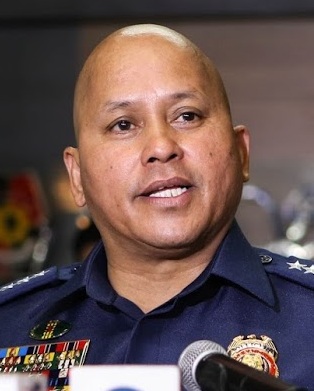
โรนัลด์ เดลา โรซา

| honorific_prefix = อธิบดี (กรมตำรวจแห่งชาติฟิลิปปินส์)|อธิบดี
| name = โรนัลด์ เดลา โรซา
| image = Ronald dela Rosa 073116 (cropped).jpg
| office = สำนักราชทัณฑ์ (ประเทศฟิลิปปินส์)|อธิบดีแห่งสำนักราชทัณฑ์
| president = โรดรีโก ดูแตร์เต
| term_start = 30 เมษายน ค.ศ. 2018
| predecessor = เรย์ รากัส (โอไอซี)
| office2 = อธิบดีกรมตำรวจแห่งชาติฟิลิปปินส์|อธิบดีกรมตำรวจแห่งชาติฟิลิปปินส์
| president2 = โรดรีโก ดูแตร์เต
| term_start2 = 1 กรกฎาคม ค.ศ. 2016
| term_end2 = 19 เมษายน ค.ศ. 2018
| predecessor2 = รีการ์โด มาร์เกซ
| successor2 = ออสการ์ อัลบายัลเด
| birth_name = โรนัลด์ มาราพอน เดลา โรซา
| birth_place = บารังไกย์บาโต ซานตาครูซ (จังหวัดตีโมกดาเบา)|ซานตาครูซ จังหวัดตีโมกดาเบา ประเทศฟิลิปปินส์ Ronald dela Rosa Birth CertificateTejano, I. (2016, May 18). Duterte picks Dela Rosa as next PNP chief , "Sun Star Davao"
| nationality = ชาวฟิลิปปินส์|ฟิลิปปินส์
| children = 3
| alma_mater = มหาวิทยาลัยรัฐมินดาเนา โรงเรียนนายร้อยฟิลิปปินส์ (ชั้นปี ค.ศ. 1986) มหาวิทยาลัยเซาท์อีสเทิร์นฟิลิปปินส์
| module = Infobox police officer
| other_names = บาโต, ดูรอย (วิทยาลัยการทหารฟิลิปปินส์)
|child = yes
| serviceyears = ค.ศ. 19862018
| department = กองกำลังตำรวจฟิลิปปินส์ (อดีต)กรมตำรวจแห่งชาติฟิลิปปินส์
|rank = * ร้อยตำรวจโท (ค.ศ. 1986–2012)
* ผู้กำกับการดาเบา (ค.ศ. 2012–2013)
* ไฟล์:PNP_GEN_Svc.svg|30px อธิบดี (กรมตำรวจแห่งชาติฟิลิปปินส์)|อธิบดี (ค.ศ. 2016–2018)
โรนัลด์ มาราพอน เดลา โรซา () ยังเป็นที่รู้จักกันในนาม บาโต เดลา โรซา หรือ บาโต () เป็นนายตำรวจชาวฟิลิปปินส์ที่เกษียณอายุราชการซึ่งทำหน้าที่เป็นสำนักราชทัณฑ์ (ประเทศฟิลิปปินส์)|อธิบดีแห่งสำนักราชทัณฑ์ตั้งแต่วันที่ 30 เมษายน ค.ศ. 2018 เขาทำหน้าที่เป็นอธิบดีกรมตำรวจแห่งชาติฟิลิปปินส์ตั้งแต่วันที่ 1 กรกฎาคม ค.ศ. 2016 ถึงวันที่ 19 เมษายน ค.ศ. 2018De Jesus, Julliane Love It’s official: Dela Rosa is new PNP chief, "Philippine Daily Inquirer", July 1, 2016
== ชีวิตในวัยเด็กและการศึกษา ==
เดลา โรซา เกิดวันที่ 21 มกราคม ค.ศ. 1962 ที่บารังไกย์บาโต ซานตาครูซ (จังหวัดตีโมกดาเบา)|ซานตาครูซ จังหวัดตีโมกดาเบา โดยเป็นบุตรของเซอร์เตโอโดโร ดีอามาตอน เดลา โรซา และอานีเซีย ครุสเปโร มาลาพอน ครอบครัวของเขา "ค่อนข้างจน" เพราะพ่อของเขามีรายได้น้อยในการทำงานเป็นคนขับรถสามล้อมอเตอร์ (ประเทศฟิลิปปินส์)|รถสามล้อ ครั้นเดลา โรซา เข้าสู่วัยหนุ่มก็ทำงานเป็นคนขนของ (ผู้ให้บริการ)|คนขนของในตลาดปลา และกระเป๋ารถโดยสารประจำทาง รวมถึงรับทำการบ้านให้เพื่อนร่วมชั้นเพื่อแลกกับอาหารมื้อเที่ยง นอกจากนี้ เขาใช้เวลาเดิน 8 กิโลเมตรทุกวันจากโรงเรียนถึงบ้าน
เดลา โรซา เข้ารับการศึกษาที่โรงเรียนประถมศึกษาบาโตและสตา, โรงเรียนมัธยมแห่งชาติครูซ ก่อนที่จะเข้าศึกษาในมหาวิทยาลัยรัฐมินดาเนา (MSU) เพื่อศึกษาหลักสูตรวิทยาศาสตรบัณฑิตสาขาการบริหารรัฐกิจ ในปี ค.ศ. 1982 เขาออกจากมหาวิทยาลัยรัฐมินดาเนา เพื่อเข้าศึกษาต่อที่โรงเรียนนายร้อยฟิลิปปินส์ (PMA) และสำเร็จการศึกษาในปี ค.ศ. 1986 ในฐานะส่วนหนึ่งของชั้น"ซีนักตารา" จากนั้นเขาก็ได้รับคุณวุฒิรัฐประศาสนศาตรมหาบัณฑิตในปี ค.ศ. 1998 และปรัชญาดุษฎีบัณฑิตในสาขาการบริหารการพัฒนาในปี ค.ศ. 2006 จากมหาวิทยาลัยเซาท์อีสเทิร์นฟิลิปปินส์ในดาเบาUniversity of Southeastern Philippines - "Ronald dela Rosa Congratulatory Tarp"
เดลา โรซา สำเร็จหลักสูตรหน่วยลาดตระเวนเสือป่า, เจ้าหน้าที่ข่าวกรองตำรวจชั้นสูง, เจ้าพนักงานตรวจสอบการเงินการบัญชีของเจ้าหน้าที่ตำรวจ และหลักสูตรเจ้าหน้าที่ความปลอดภัยของตำรวจ เขายังได้เข้าร่วมหลักสูตรการฝึกอบรมของเอฟบีไอ อะคาเดมี และโรงเรียนเรนเจอร์กองทัพบกสหรัฐในสหรัฐ รวมถึงหลักสูตรอาจารย์ผู้สอนตำรวจอากาศโดยตำรวจสหพันธรัฐออสเตรเลีย
เดลา โรซา มีชื่อเล่นคือ "บาโต" ระหว่างการมอบหมายครั้งแรกในดาเบา เมื่อนักศึกษาชั้นปีท้าย ๆ ของโรงเรียนเปรียบเทียบร่างกายของเขากับก้อนหินrefn|"บาโต" เป็นคำศัพท์ในภาษาตากาล็อก และภาษาเซบัวโน ซึ่งหมายถึง "หิน" หรือ "ก้อนหิน"|group=n
== อาชีพตำรวจ ==
=== ช่วงต้นอาชีพ (ค.ศ. 1986–2012) ===
เดลา โรซา เข้าร่วมกองกำลังตำรวจในปี ค.ศ. 1986 ในฐานะผู้หมวดของกองกำลังตำรวจฟิลิปปินส์ ที่ตอนนี้ยุบหน่วยแล้ว ในดาเบา ส่วนในปี ค.ศ. 1992 เขาได้รับมอบหมายให้เป็นสารวัตรใหญ่และทำงานเป็นหนึ่งในพนักงานที่สำนักงานตำรวจภูมิภาค (PRO)-ดาเบา และในปี ค.ศ. 1997 เขาได้รับมอบหมายให้เป็นผู้อำนวยการตำรวจภูธรของจังหวัดลัมบักนางโคมโปสเตลา สำหรับในปี ค.ศ. 1999 เขาได้รับมอบหมายให้ทำงานในตำแหน่งผู้อำนวยการตำรวจของกรมตำรวจแห่งชาติฟิลิปปินส์ (PNP) ที่แคมป์เคลมในเกซอนซิตี ครั้นในปี ค.ศ. 2001 เขากลับมาทำงานที่สำนักงานตำรวจภูมิภาค-ดาเบา ยังคงดำรงตำแหน่งรองหัวหน้าสำนักงานบุคลากรภูมิภาค กองทรัพยากรบุคคลและการพัฒนาของเขตดาเบา|เขตที่ 11 แล้วในปี ค.ศ. 2003 เขาได้รับการเลื่อนตำแหน่งเป็นผู้กำกับการตำรวจ#ฟิลิปปินส์|ผู้กำกับการตำรวจและได้รับมอบหมายสู่แคมป์คาติติปันในดาเบา จากนั้นเขาก็ย้ายไปเป็นผู้อำนวยการฝ่ายทรัพยากรบุคคลและการพัฒนาในฐานะหัวหน้าหน่วยฝึกอบรม กระทั่งในปี ค.ศ. 2005 เขาได้รับมอบหมายให้เป็นนายตำรวจเขตเมืองดาเบา (DCPO) หลังจากนั้นแปดเดือน เขาย้ายกลับไปที่สำนักงานตำรวจภูมิภาค-ดาเบา และได้รับการเลื่อนตำแหน่งเป็นหัวหน้าหน่วยสืบราชการลับและสืบสวนภูมิภาค (RIID) ส่วนในปี ค.ศ. 2007 เขาได้เป็นผู้อำนวยการสำนักงานตำรวจภูธรจังหวัดลัมบักนางโคมโปสเตลา (CVPPO) ในฐานะผู้กำกับการ ต่อมา ในปี ค.ศ. 2008 เขาได้รับการเลื่อนตำแหน่งเป็นยศตำรวจ#ฟิลิปปินส์|ผู้กำกับอาวุโส และในปี ค.ศ. 2009 เขาย้ายไปอยู่ที่จังหวัดตีโมกดาเบาซึ่งทำหน้าที่เป็นผู้อำนวยการสำนักงานตำรวจภูธรจังหวัดตีโมกดาเบา (DSPPO) ส่วนในปี ค.ศ. 2011 เขาเป็นหัวหน้าส่วนภูมิภาคของแผนกโลจิสติกส์และพัฒนางานวิจัย (RL-RDD) ในสำนักงานตำรวจภูมิภาค-ดาเบา กระทั่งปี ค.ศ. 2012 เขาได้รับมอบหมายสู่นครดาเบา ในฐานะผู้อำนวยการคนใหม่ของสำนักงานตำรวจนครดาเบา
=== หัวหน้าตำรวจนครดาเบา (ค.ศ. 2012–2013) ===
เดลา โรซา เคยดำรงตำแหน่งหัวหน้าสำนักงานตำรวจนครดาเบาตั้งแต่เดือนมกราคม ค.ศ. 2012 ถึงเดือนตุลาคม ค.ศ. 2013 ภายใต้นายกเทศมนตรีซารา ดูแตร์เต (ในสำนักงาน: 30 มิถุนายน ค.ศ. 2010 – 30 มิถุนายน ค.ศ. 2013) และโรดรีโก ดูแตร์เต (ในสำนักงาน: 30 มิถุนายน ค.ศ. 2013 – 30 มิถุนายน ค.ศ. 2016) ในปี ค.ศ. 2012 เขาเป็นผู้นำการปราบปรามองค์การการโจรกรรมรถยนต์ถูกกล่าวหาว่าริเริ่มโครงการโดยไรอัน "บักติน" ยู ส่วนในเดือนกรกฎาคม ค.ศ. 2013 เขาเป็นหัวหน้าช่วยชีวิตที่ประสบความสำเร็จของนักธุรกิจหญิงชาวฟิลิปปินส์-จีน ที่ชื่อแซลลี ชัว นอกจากนี้เขายังเป็นผู้กำกับแผนยุทธการ"โอแปลนโตคัง" ("Oplan Tokhang" เป็นคำผสมภาษาเซบัวโน จากคำว่า "tuktok" ที่หมายถึง"เคาะ" และ "hangyo" ที่หมายถึง"เกลี้ยกล่อม") ซึ่งเป็นการรณรงค์ต่อต้านการค้าสารเสพติดผิดกฎหมายในประเทศฟิลิปปินส์|สารเสพติดผิดกฎหมาย ที่ตำรวจเคาะประตูของผู้ใช้สารเสพติดและการค้าสารเสพติดผิดกฎหมาย|ผู้จัดจำหน่ายที่ต้องสงสัย และชักจูงให้ยุติกิจกรรมผิดกฎหมาย; และ"โอแปลนปักกัง" ("Oplan Pakgang" เป็นคำผสมภาษาเซบัวโน จากคำว่า “"Pitulon ang Kabatan-onan sa Gang"” ที่หมายถึง “การฝึกวินัยเยาวชนในแก๊ง”) ที่ตำรวจให้คำปราศรัยและการอภิปราย เพื่อให้เยาวชนของนครดาเบาหมดกำลังใจในการเข้าร่วมแก๊ง|แก๊งอาชญากรและกิจกรรมที่ผิดกฎหมายอื่น ๆ
=== แคมป์เคลม (ค.ศ. 2013–2016) ===
หลังจากทำหน้าที่เป็นหัวหน้าตำรวจนครดาเบา เดลา โรซา ได้รับมอบหมายให้ทำงานที่สำนักงานใหญ่ของกรมตำรวจแห่งชาติฟิลิปปินส์ในแคมป์เคลม ที่ซึ่งเขาทำงานให้กับกลุ่มข่าวกรองของกรมตำรวจแห่งชาติฟิลิปปินส์ตั้งแต่เดือนตุลาคม ค.ศ. 2013 ถึงธันวาคม ค.ศ. 2014
ส่วนในปี ค.ศ. 2015 เดลา โรซา ได้เป็นสมาชิกของคณะกรรมการสอบสวนการปะทะที่มามาซาปาโน เหตุการณ์ดังกล่าวอ้างถึงหน่วยปฏิบัติการพิเศษที่เสียชีวิต 44 ราย, สมาชิกแนวร่วมปลดปล่อยอิสลามโมโร|อิสลามโมโร 17 ราย และพลเรือนห้าคนในขณะที่ตำรวจกำลังปฏิบัติภารกิจในการจับกุมซูลกิฟลี อับด์เฮอร์ ซึ่งเป็นผู้ก่อการร้ายนานาชาติ ที่มีนามแฝงว่ามาร์วัน
เดลา โรซา ยังดำรงตำแหน่งผู้บริหารระดับสูงของคณะกรรมการทรัพยากรมนุษย์และการพัฒนาหลักคำสอน (HRDD)
โดยไม่กี่วันก่อนการเลือกตั้งทั่วไปในฟิลิปปินส์ พ.ศ. 2559|การเลือกตั้งทั่วไปในฟิลิปปินส์ เมื่อวันที่ 9 พฤษภาคม ค.ศ. 2016 เดลา โรซา ได้พ้นข้อหาตามที่ผู้บัญชาการกองพลของกำลังสนับสนุนผู้เตรียมพร้อม (RSSF) ของกรมตำรวจแห่งชาติฟิลิปปินส์เปิดเผย เนื่องจากถูกกล่าวหาว่าโพสต์เฟซบุ๊กของเขาได้รับการสนับสนุนจากผู้สมัครประธานาธิบดีโรดรีโก ดูแตร์เต โดยสเตตัสเฟซบุ๊กเมื่อวันที่ 1 พฤษภาคม ค.ศ. 2016 ได้เกิดเป็นปรากฏการณ์ไวรอล ด้วยข้อความ :
ส่วนโพสต์เฟซบุ๊กอีกรายการในวันที่ 26 เมษายน ค.ศ. 2016 เขียนว่า :
ระหว่างการชิงชัยฟิลิปปินส์ ค.ศ. 2016 – สาขาลูซอน ซึ่งเป็นการดีเบตประธานาธิบดีครั้งที่สามและครั้งสุดท้าย ดูแตร์เตกล่าวว่าผู้ให้การรณรงค์หาเสียงหลักของเขาคือเอมีลีโอ อากีนัลโด ในขณะที่ผู้ถือมาตรฐานพรรคเสรีนิยม (ฟิลิปปินส์)|พรรคเสรีนิยมอย่างมาร์ รอกซัส อ้างคำพูดของแบทแมน อย่างไรก็ตาม ผู้บังคับบัญชาของเดลา โรซา ในเวลานั้น คือรองอธิบดีดานีโล คอนสตันตีโน ซึ่งเป็นรองหัวหน้ากรมตำรวจแห่งชาติฟิลิปปินส์สำหรับการดำเนินงาน ไม่ยอมรับว่าโพสต์เฟซบุ๊กของเดลา โรซา เป็นเหตุผลหลักที่ทำให้เขาพ้นข้อหา ตามที่ยศตำรวจ#ประเทศฟิลิปปินส์|รองอธิบดีคอนสตันตีโนระบุไว้ ยศตำรวจ#ประเทศฟิลิปปินส์|หัวหน้าผู้กำกับเดลา โรซา ได้พ้นข้อหาจากกำลังสนับสนุนผู้เตรียมพร้อม (RSSF) ดังนั้น เขาสามารถมุ่งความสนใจไปที่ความรับผิดชอบของเขาในฐานะเจ้าหน้าที่บริหารของคณะกรรมการทรัพยากรมนุษย์และการพัฒนาหลักคำสอน (HRDD) ของกรมตำรวจแห่งชาติฟิลิปปินส์ กระนั้น คอนสตันตีโนกล่าวว่าฝ่ายกิจการภายใน กรมตำรวจแห่งชาติฟิลิปปินส์ จะตรวจสอบโพสต์เฟซบุ๊กของเดลา โรซา สำหรับความรับผิดชอบในการบริหารที่เป็นไปได้ ในฐานะที่เจ้าหน้าที่ตำรวจแห่งชาติฟิลิปปินส์ต้องเป็นกลางและไม่สนใจการเมืองในระหว่างการเลือกตั้ง
=== อธิบดีกรมตำรวจแห่งชาติฟิลิปปินส์ (ค.ศ. 2016–2018) ===
ไฟล์:President Duterte with PNP Chief Bato 081616.jpg|right|thumb|ประธานาธิบดีโรดรีโก ดูแตร์เต พบปะกับ อธิบดีกรมตำรวจแห่งชาติฟิลิปปินส์โรนัลด์ เดลา โรซา ในทำเนียบมาลากาญัน เมื่อเดือนสิงหาคม ค.ศ. 2016
เดลา โรซา ได้รับการคัดเลือกจากประธานาธิบดีโรดรีโก ดูแตร์เต ให้เป็นอธิบดีกรมตำรวจแห่งชาติฟิลิปปินส์คนใหม่เมื่อวันที่ 19 พฤษภาคม ค.ศ. 2016 ส่วนวันที่ 1 กรกฎาคม ค.ศ. 2016 เขาได้ทำการสาบานอย่างเป็นทางการในการรับตำแหน่งอธิบดีกรมตำรวจแห่งชาติฟิลิปินส์คนที่ 21 ในขณะที่ได้รับการเลื่อนตำแหน่งเป็นอธิบดี ซึ่งเป็นตำแหน่งสูงสุดของกรม ครั้นในเดือนตุลาคม ค.ศ. 2017 เดลา โรซา กล่าวหาว่ารองประธานาธิบดีเลนี โรเบรโด มีความทะเยอทะยานทางการเมืองที่จะเป็นประธานาธิบดีแม้จะยังคงทำงานในงานปัจจุบันของเธออยู่ หลังจากนั้นไม่กี่วัน เขาบอกใบ้ว่าเขาอาจจะเสนอตัวเองเข้าชิงตำแหน่งประธานาธิบดีในปี ค.ศ. 2022 และจะได้รับค่าตอบแทนเพิ่มขึ้นเป็นสองเท่าของเจ้าหน้าที่ตำรวจเมื่อได้รับการเลือกตั้ง เขาได้เกษียณอายุในวันที่ 21 มกราคมเนื่องจากการเกษียณอายุที่บังคับเมื่ออายุ 56 ปี แต่ระยะเวลาของเขาได้รับการยืดออกไปเป็นเวลา 3 เดือนจนถึงวันที่ 21 เมษายน ค.ศ. 2018
=== อธิบดีแห่งสำนักราชทัณฑ์ (ค.ศ. 2018–ปัจจุบัน) ===
เมื่อวันที่ 30 เมษายน ค.ศ. 2018 เดลา โรซา ได้รับการแต่งตั้งให้เป็นอธิบดีแห่งสำนักราชทัณฑ์ (ประเทศฟิลิปปินส์)|สำนักราชทัณฑ์ ซึ่งเอกสารการแต่งตั้งได้รับการเผยแพร่ต่อสาธารณชนเมื่อวันที่ 3 พฤษภาคม
== ชีวิตส่วนตัว ==
เดลา โรซา สมรสกับแนนซี จอห์นสัน โกมันดันเต (เธอเกิดวันที่ 28 มกราคม ค.ศ. 1962) Nancy Comandante Birth Certificate ตั้งแต่ปี ค.ศ. 1989 พวกเขามีลูกด้วยกันสามคน ระหว่างงานแต่งงานของเขา โรดรีโก ดูแตร์เต ซึ่งเป็นนายกเทศมนตรีนครดาเบาในขณะนั้น ได้เข้าประจำที่ในฐานะเป็นหนึ่งในรูปแบบการวิวาห์และการแต่งงานในประเทศฟิลิปปินส์#ผู้อุปถัมภ์พิธีการ, พยาน และผู้เข้าร่วม|ผู้อุปถัมภ์หลัก โดยที่ดูแตร์เต และเดลา โรซ รู้จักกันมาตั้งแต่ปี ค.ศ. 1986 ซึ่งเขาได้อธิบายถึงดูแตร์เตในฐานะ "อิทธิพลที่ยิ่งใหญ่ที่สุด" ในอาชีพการงานของเขา
ในเดือนพฤษภาคม ค.ศ. 2017 ร็อค ซึ่งเป็นบุตรชายเพียงคนเดียวของเดลา โรซา ได้เข้าโรงเรียนตำรวจแห่งชาติฟิลิปปินส์ในฐานะนักเรียนนายร้อย
เมื่อวันที่ 19 มิถุนายน ค.ศ. 2017 เดลา โรซา ได้เป็นแขกผู้มีเกียรติและเป็นโฆษกในการเฉลิมฉลองครบรอบปีที่ 156 ของโฮเซ รีซัล เขาอ้างว่า เขามีส่วนเกี่ยวข้องกับวีรบุรุษของชาติฟิลิปปินส์|วีรบุรุษของชาติ ผ่านบรรพบุรุษที่ชื่ออิเนส เดลา โรซา
เดลา โรซา เป็นโรมันคาทอลิก|ชาวคาทอลิก ในการให้สัมภาษณ์ทางวิทยุเมื่อเดือนมิถุนายน ค.ศ. 2016 ที่ดีซีเอ็มเอ็ม เดลา โรซา กล่าวว่าเขามักจะไปตู้สารภาพบาป|สารภาพบาปเพื่อขอให้อภัยหลังจากที่เขาได้สังหารอาชญากร โดยประกาศว่าเขา "ไม่ใช่ฆาตกรเลือดเย็น"
ตั้งแต่เขาได้เป็นอธิบดีกรมตำรวจแห่งชาติฟิลิปปินส์ เขาได้ปรากฏตัวหรือรับเชิญในรายการทีวีหลายรายการ ซึ่งโดดเด่นที่สุดใน"อิตส์โชว์ไทม์ (วาไรตีโชว์)|อิตส์โชว์ไทม์" ตอน"ตราบาฮูลา" ที่เป็นรายการวาไรตีโชว์ตอนเที่ยงของเอบีเอส-ซีบีเอ็น และ"ซันเดย์ปินาซายา" ซึ่งเป็นรายการวาไรตีอาทิตย์ของจีเอ็มเอ (เน็ตเวิร์ก)|จีเอ็มเอ ที่เขาได้พบกับรอดนีย์ "ดูกอง" จูแตร์เต ซึ่งเป็นนักแสดงตลกล้อเลียนประธานาธิบดีโรดรีโก ดูแตร์เต ที่สวมบทโดยโฮเซ มานาโล
เดลา โรซา เป็นแฟนเก่าแก่ของบารังไกย์ยีเนบราซานมิเกล ซึ่งเป็นทีมบาสเกตบอลสมาคมบาสเกตบอลฟิลิปปินส์|พีบีเอ
== หมายเหตุและอ้างอิง ==
หมายเหตุ
อ้างอิง
== แหล่งข้อมูลอื่น ==
*
หมวดหมู่:ตำรวจชาวฟิลิปปินส์
หมวดหมู่:คริสต์ศาสนิกชนนิกายโรมันคาทอลิกชาวฟิลิปปินส์
หมวดหมู่:บุคคลจากจังหวัดดาเวาเดลซูร์
หมวดหมู่:บุคคลในสงครามยาเสพติดฟิลิปปินส์